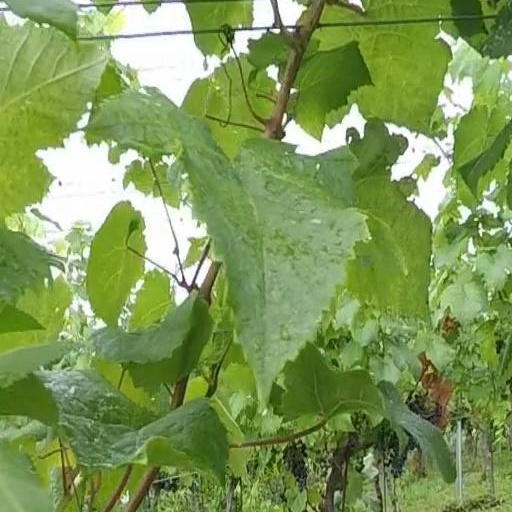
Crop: grape